2009 MTV Video Music Awards

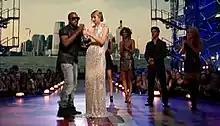
West taking the microphone from Swift at the 2009 MTV Video Music Awards

As Taylor Swift was giving her Best Female Video acceptance speech for "You Belong with Me", Kanye West went on stage, took the microphone from her, and said: "Yo, Taylor, I'm really happy for you, I'mma let you finish, but Beyoncé had one of the best videos of all time! One of the best videos of all time!", referring to the music video for "Single Ladies (Put a Ring on It)". As the live audience booed, West shrugged his shoulders, handed the microphone back to Swift, and walked off stage.